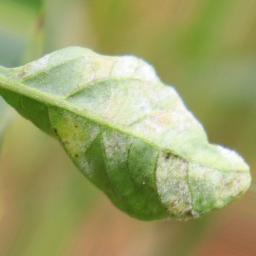
Label: cercospora